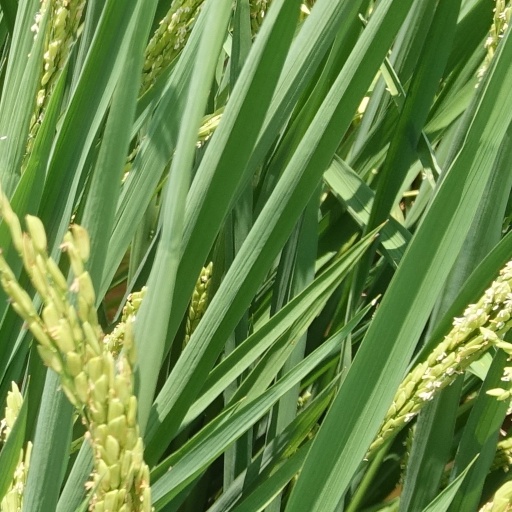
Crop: rice